Alaska Airlines

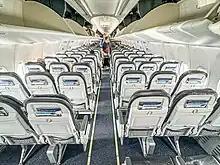
Economy class seats in an Alaska Airlines 737-900ER

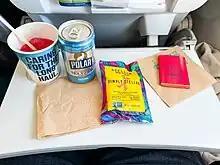
An Alaska Airlines in-flight snack

Virgin America, an airline based out of the San Francisco Bay Area, launched in 2005 and quickly drew a cult-like following. But as a growing startup airline, the airline would take several years to pay back start-up and expansion costs. Virgin's original investors wanted fast returns on their investments, so they took the airline public, trading on Nasdaq in November 2014. As the airline saw growing profits year after year, a frenzy ensued, and the airline's stock price climbed from $23 at time of IPO to nearly $30 per share within a just a year.